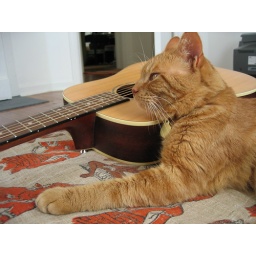
the cat guitar series, by elam blackman